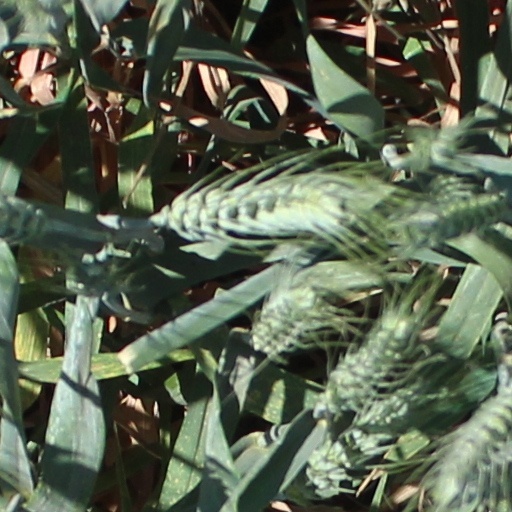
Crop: wheat